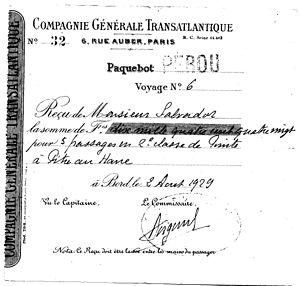
Henri Salvador, né à Cayenne le 18 juillet 1917 de parents guadeloupéens et mort à Paris le 13 février 2008, est un chanteur et humoriste français. Compositeur et guitariste, il joue à ses débuts dans des orchestres de jazz français. Sa longue carrière, prend une nouvelle dimension lorsqu'il entame à partir de 1948, une carrière de chanteur.